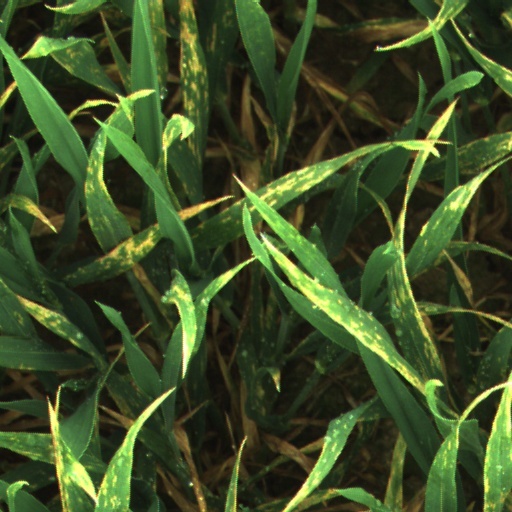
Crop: wheat